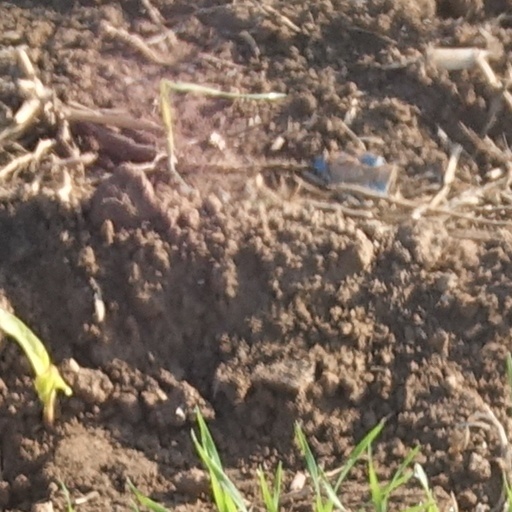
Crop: wheat